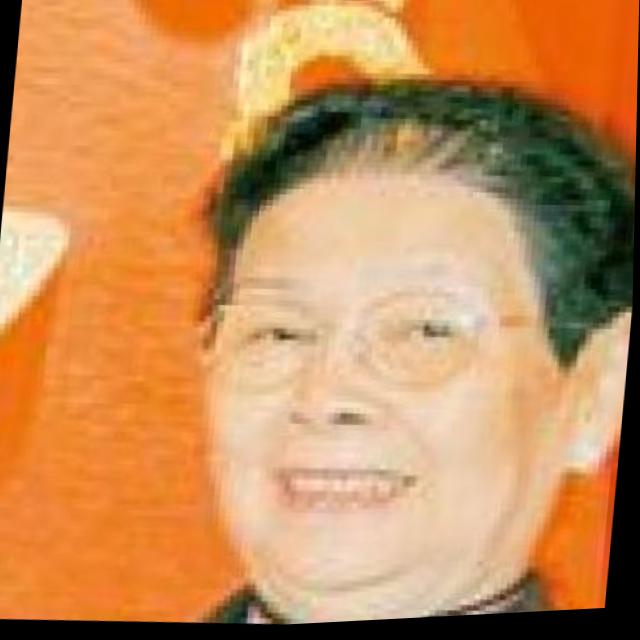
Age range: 45-64